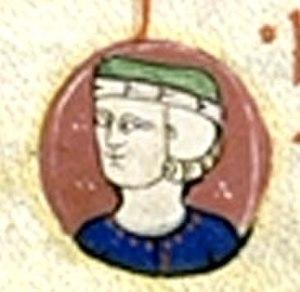
Pierre de France ou Pierre d'Alençon est un prince français, 5ᵉ fils de Saint Louis, roi de France, et de Marguerite de Provence. Il est comte d'Alençon de 1268 à 1283, comte de Blois, de Chartres et seigneur de Guise de 1272 à 1283.